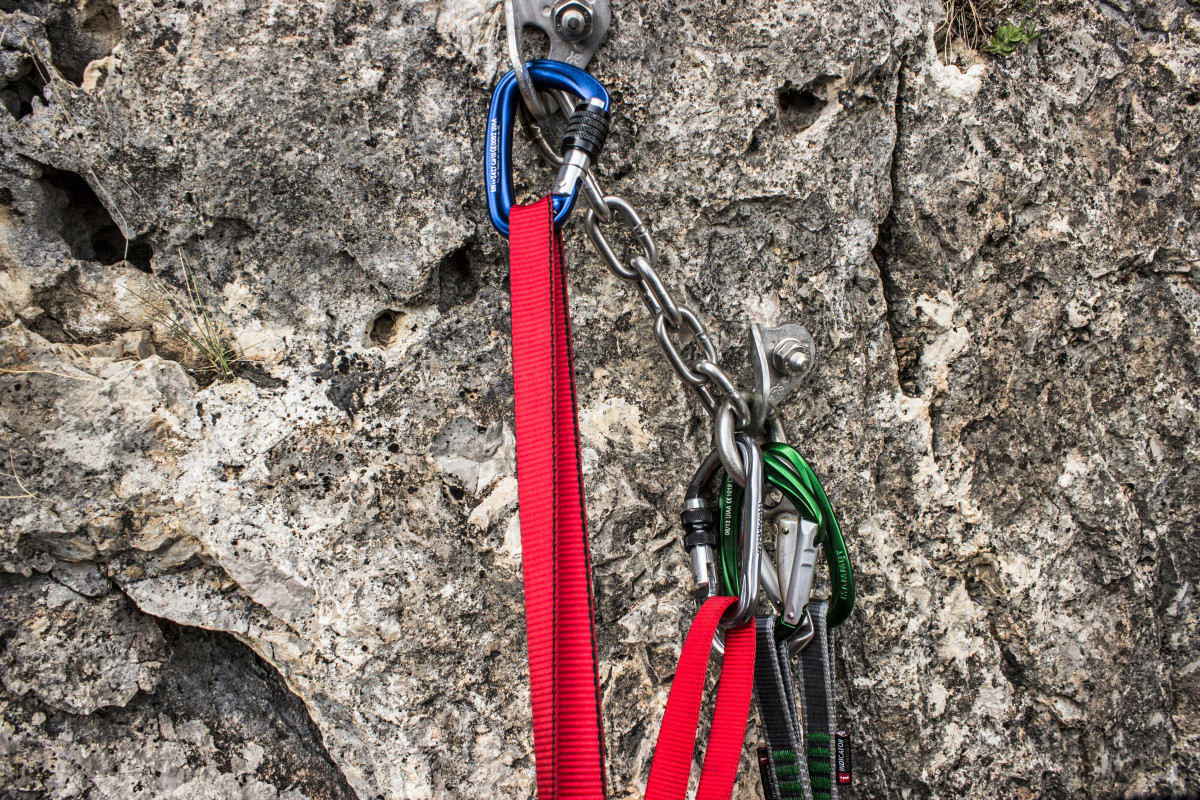
Tags: adventure, soil, extreme sport, mountaineering, sports, freeride, abseiling, hiking equipment, outdoor recreation, geological phenomenon